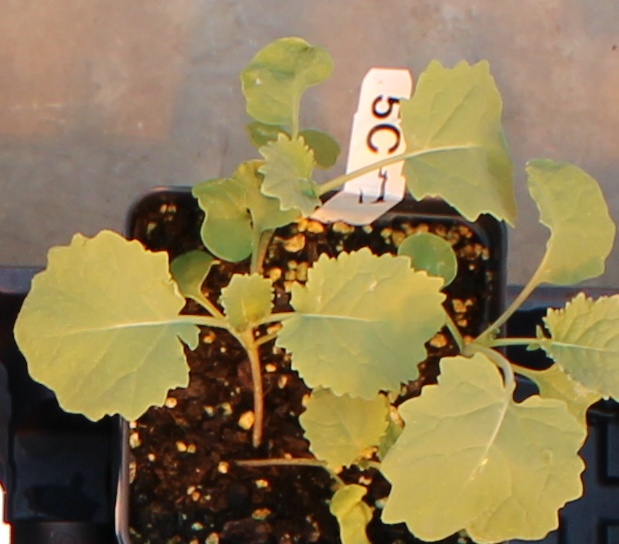
Label: Canola